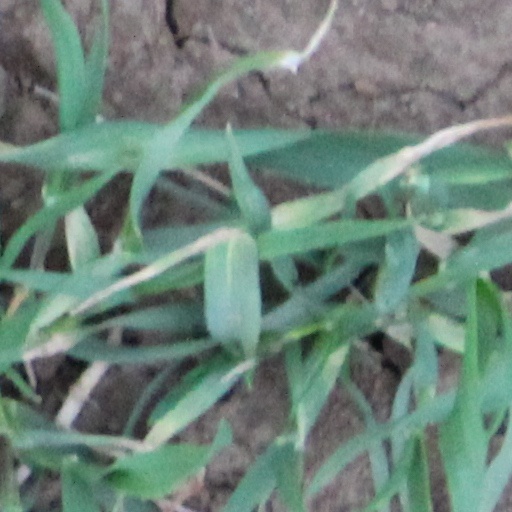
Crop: wheat